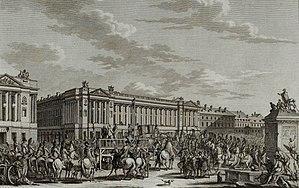
Exécution de Louis XVI le 21 janvier 1793 (musée de la Révolution française - Vizille)
Louis XVI, né le 23 août 1754 à Versailles et mort guillotiné le 21 janvier 1793 à Paris, est roi de France et de Navarre du 10 mai 1774 au 6 novembre 1789, puis roi des Français jusqu’au 21 septembre 1792. Il est le dernier roi de France de la période dite de l'Ancien Régime.